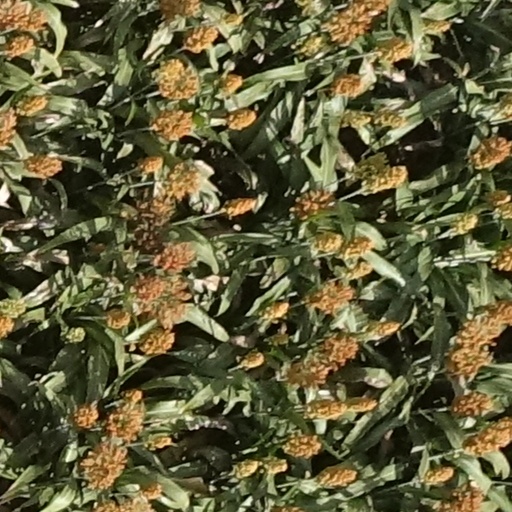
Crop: sorghum